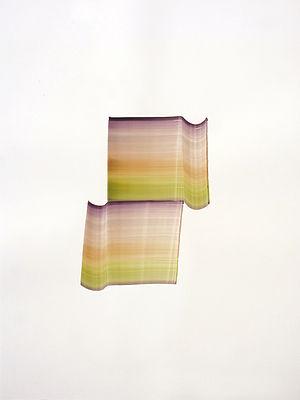
Jean-Christophe De Clercq, né en 1966 à Issy-les-Moulineaux est un plasticien français qui vit et travaille à Champeix, Auvergne.